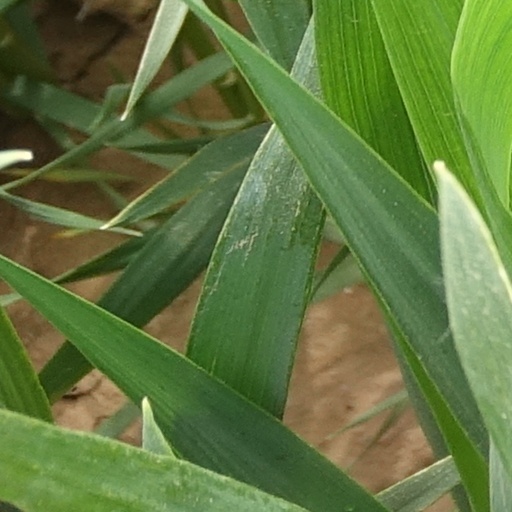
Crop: wheat